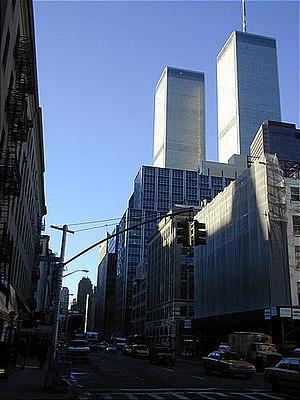
Cette chronologie des attentats du 11 septembre 2001 présente l'ensemble des événements qui se sont déroulés ce jour-là. Elle comprend les actions des terroristes ainsi que les réactions de la défense aérienne et des membres du gouvernement fédéral des États-Unis.